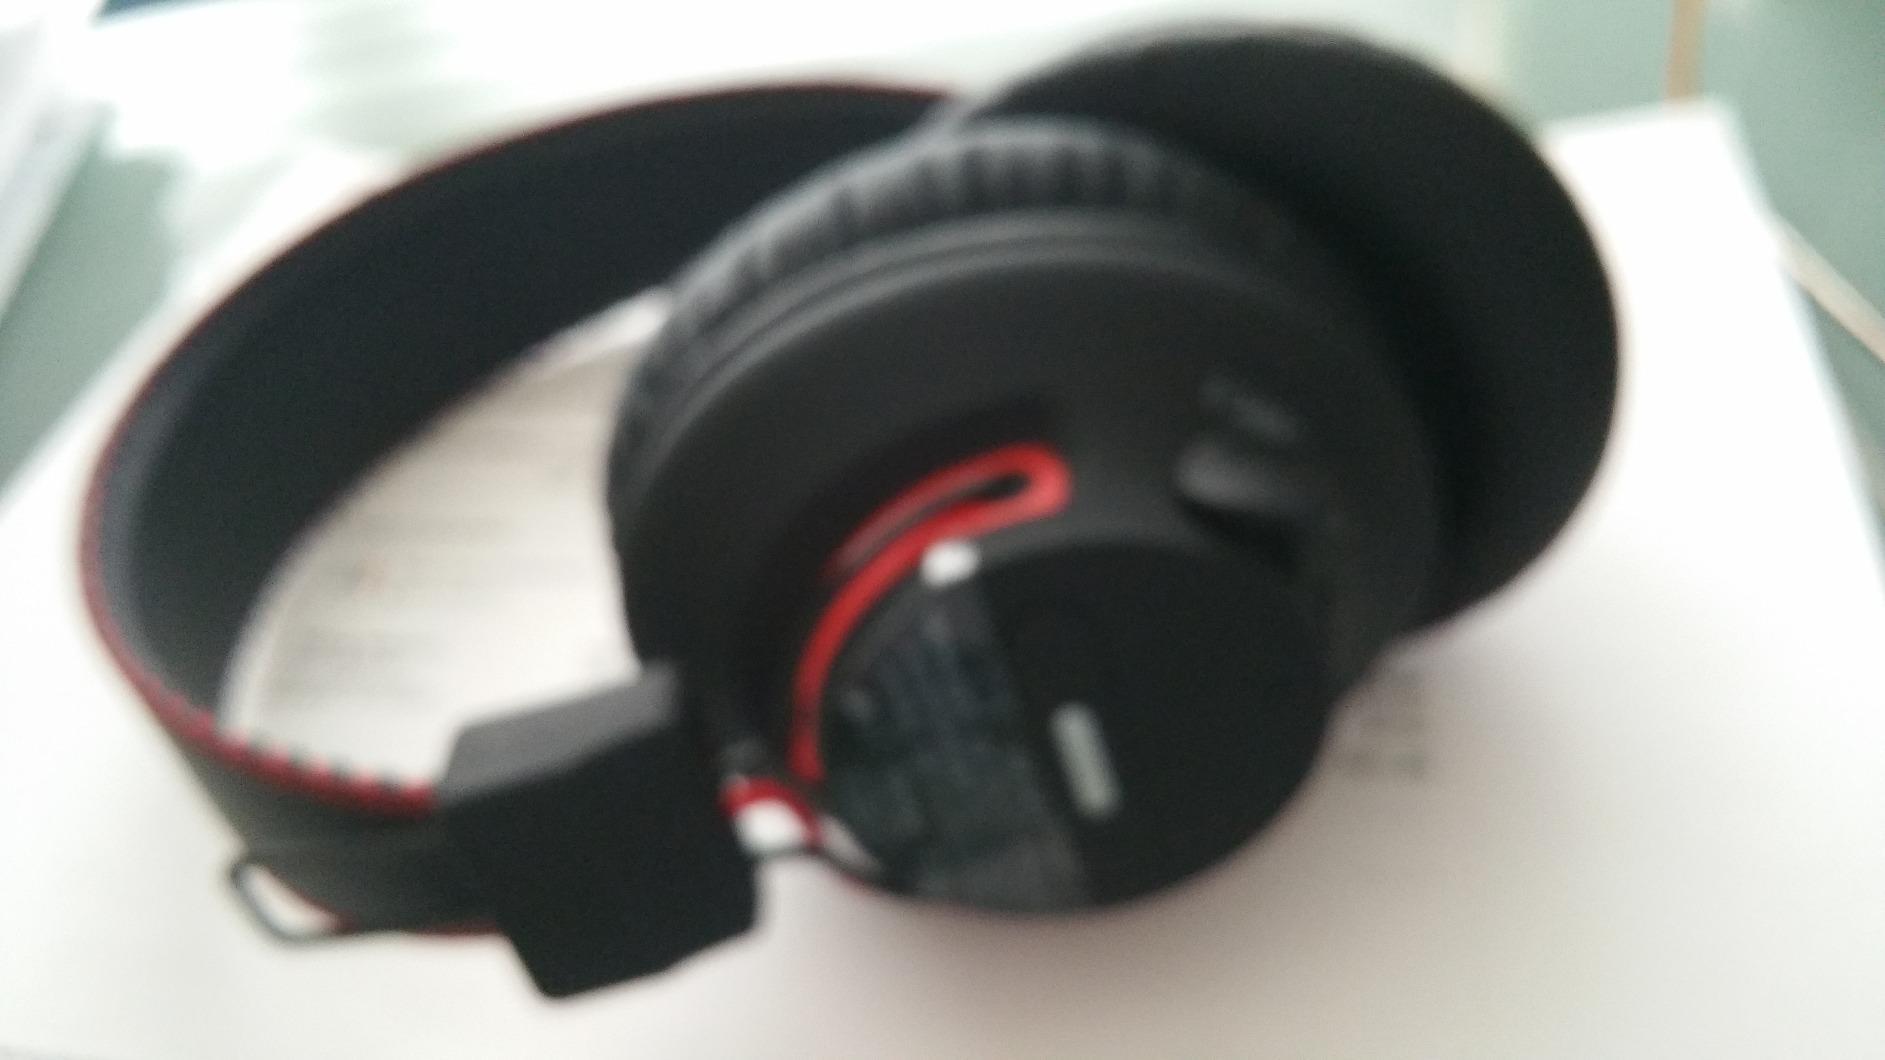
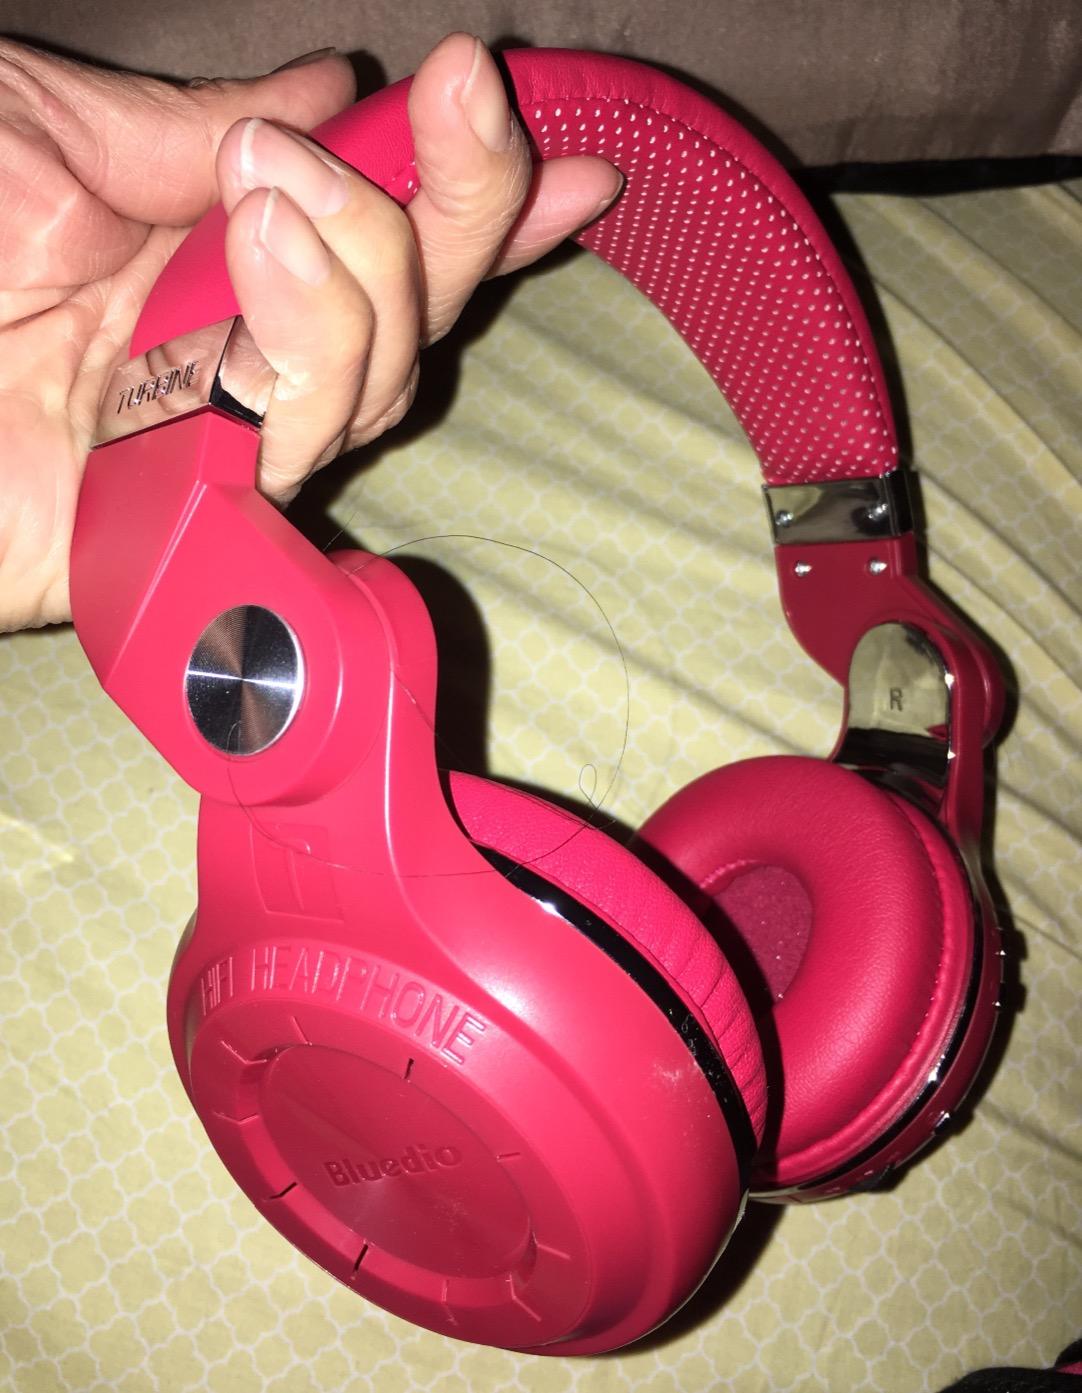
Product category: headphones
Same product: no